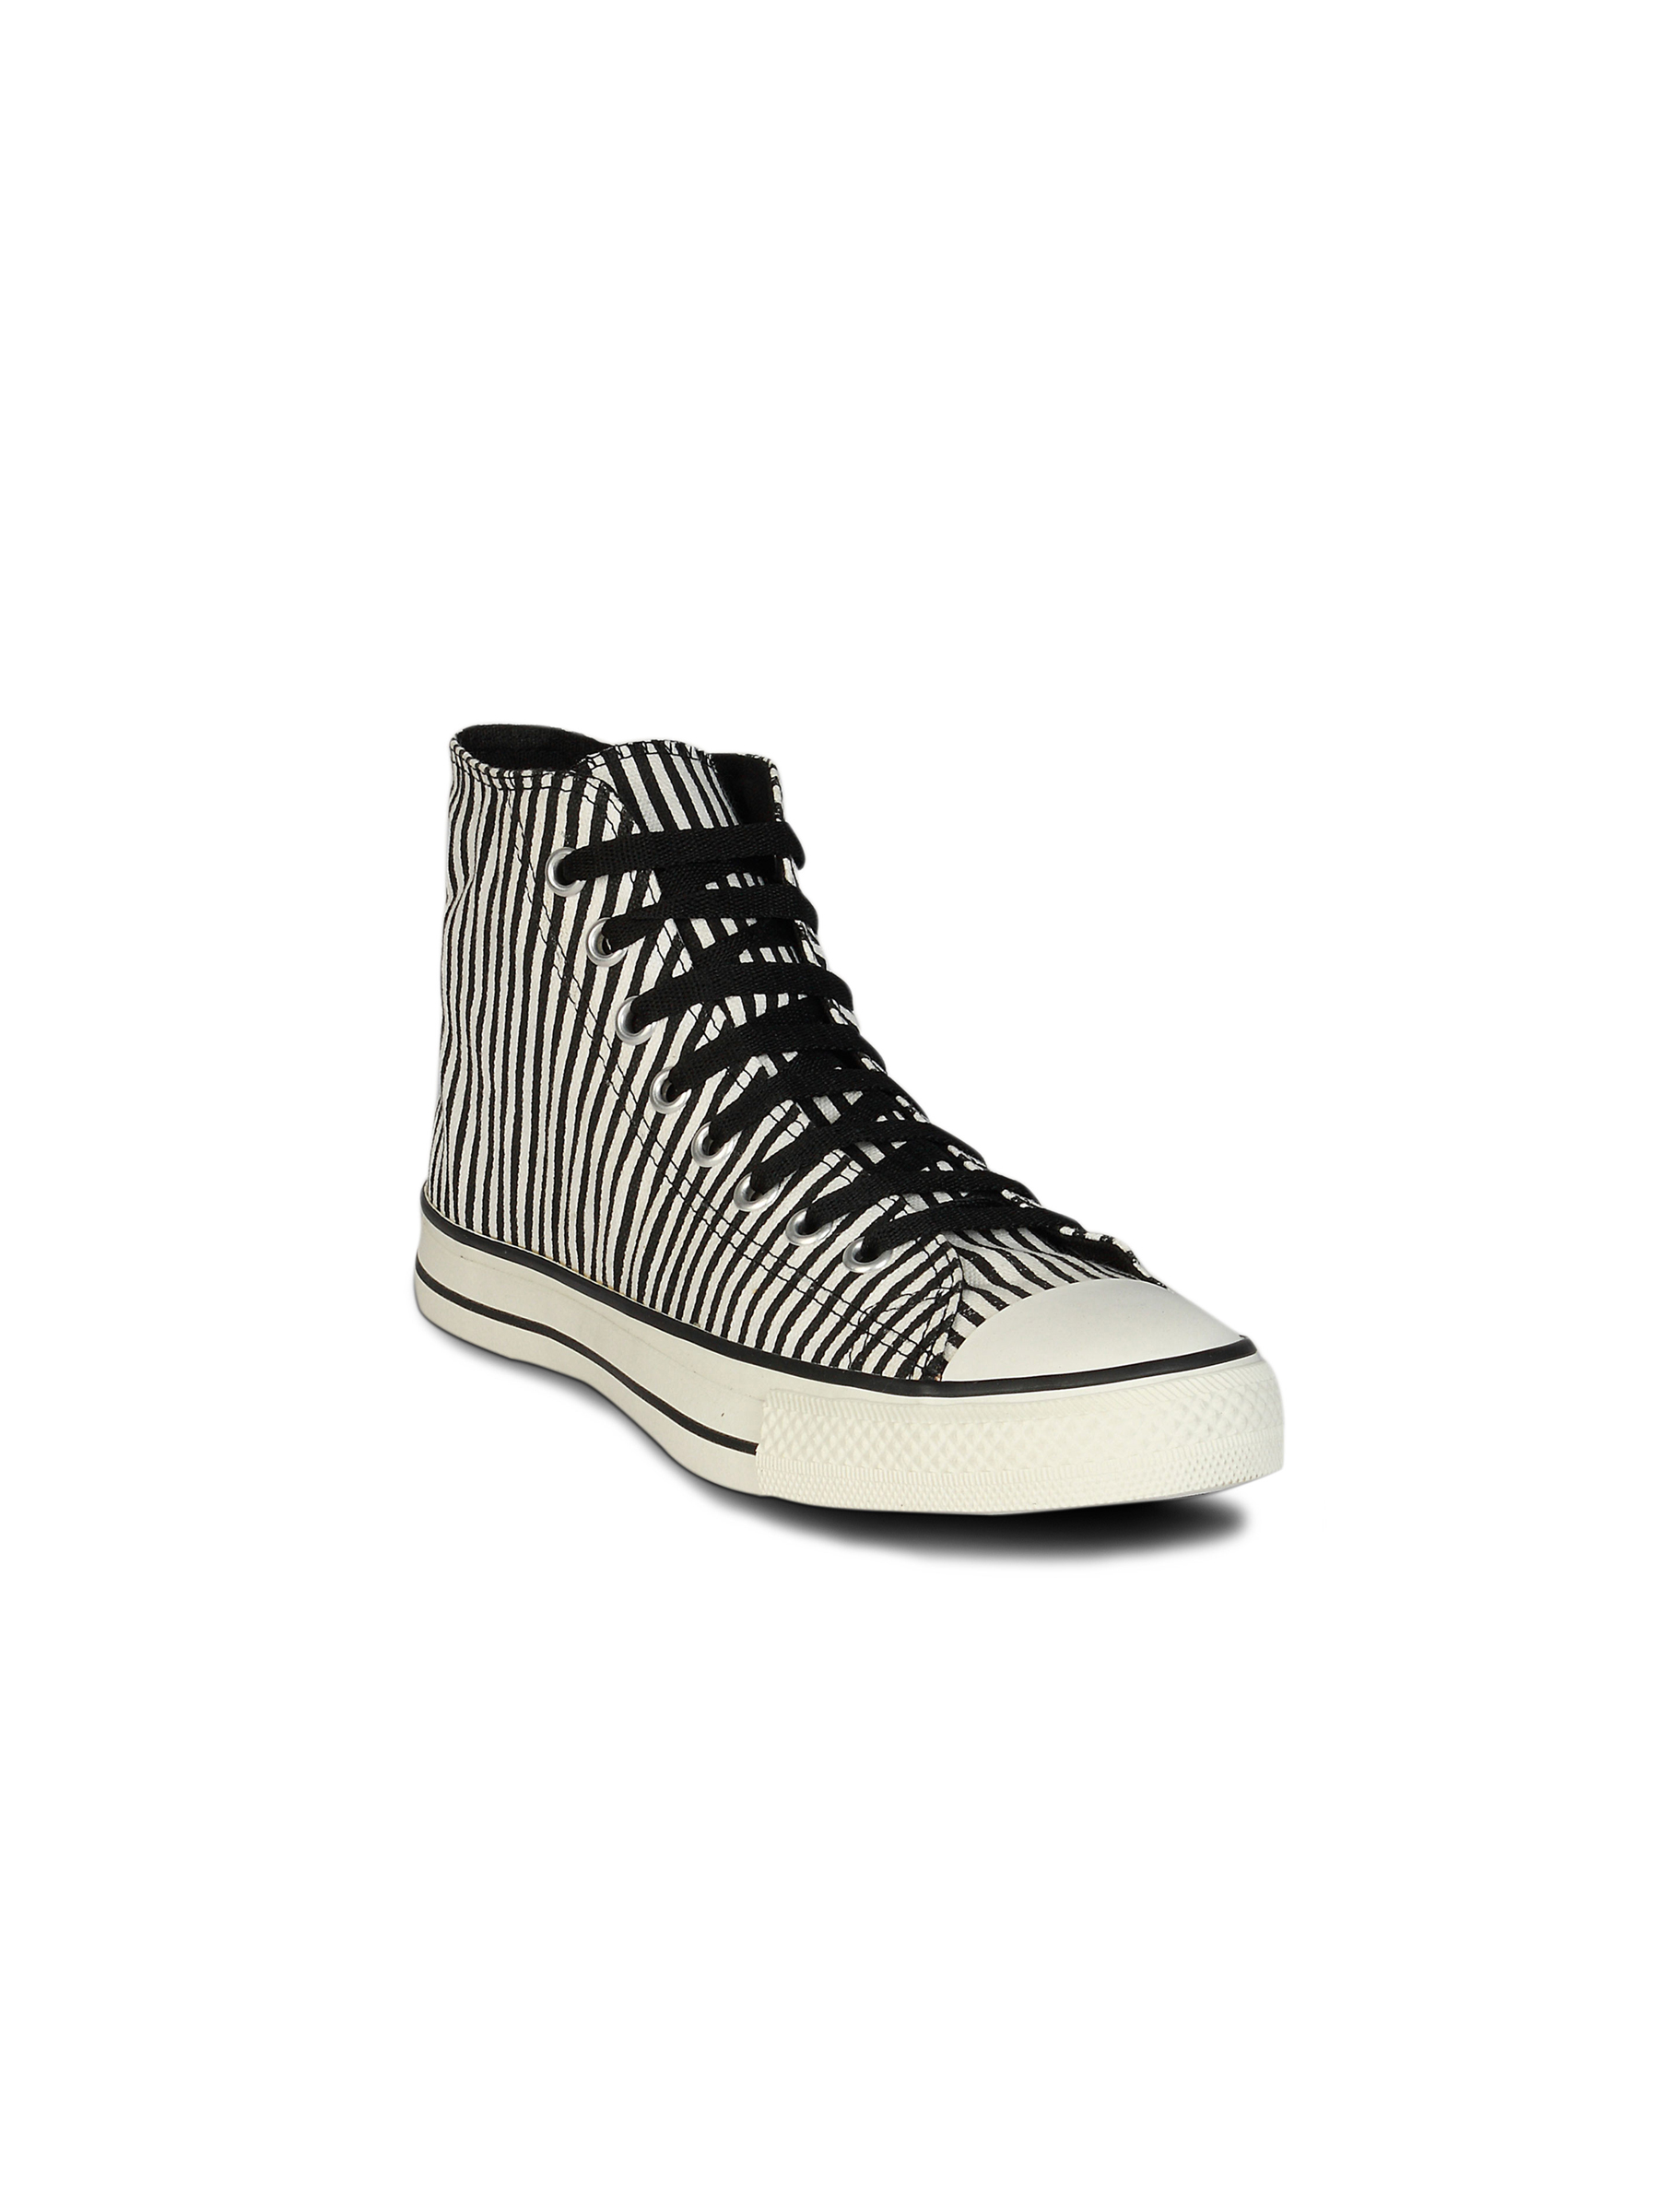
Converse Unisex Strips White Black Canvas Shoe
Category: Footwear / Shoes / Casual Shoes
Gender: Unisex
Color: White
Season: Summer 2011
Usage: Casual